Slavery in Yemen

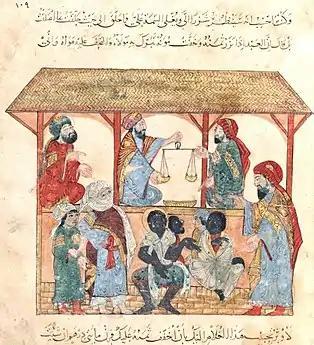
A 13th-century slave market in Yemen.

Slavery in Yemen was formally abolished in the 1960s. However, it has been reported that enslavement still occurred in the 21st century.